The Zombies

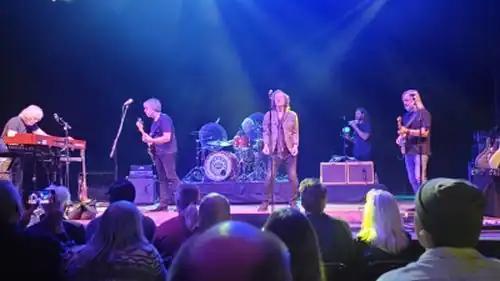
The Zombies performing at the Royal Oak Music Theatre in Royal Oak, Michigan, 18 October 2023.

The Zombies continued recording original songs through 1965 and 1966, trying to achieve chart success. There were enough tracks to have filled a follow-up album, but due to the band's lack of chart success, most of these tracks remained unissued at the time.